AASHO Road Test

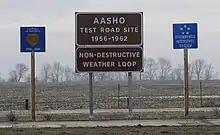
Contemporary historic place marker roadsign at the site.

The results from the AASHO road test were used to develop a pavement design guide, first issued in 1961 as the "AASHO Interim Guide for the Design of Rigid and Flexible Pavements", with major updates issued in 1972 and 1993. More recent versions of the guide are not primarily based on the results of the AASHO Road Test.